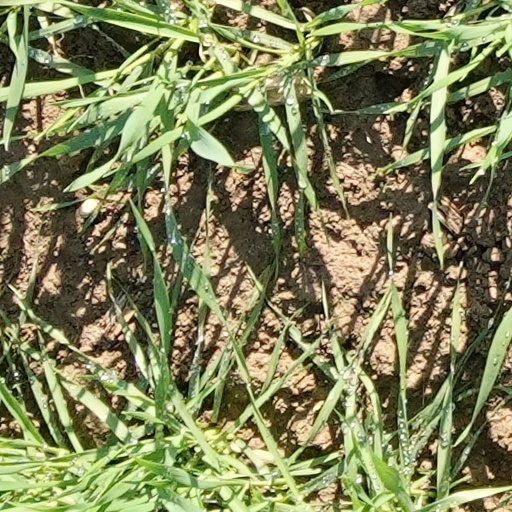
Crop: wheat